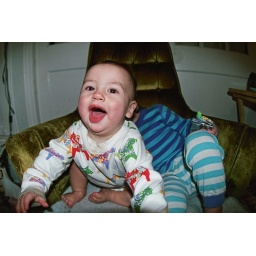
truman and everett in my green chair